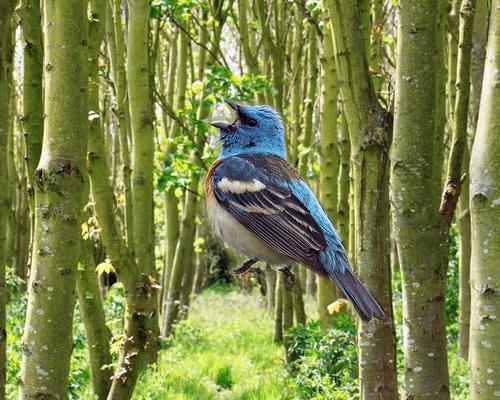
Bird species: Lazuli_Bunting
Bird type: landbird
Background: land